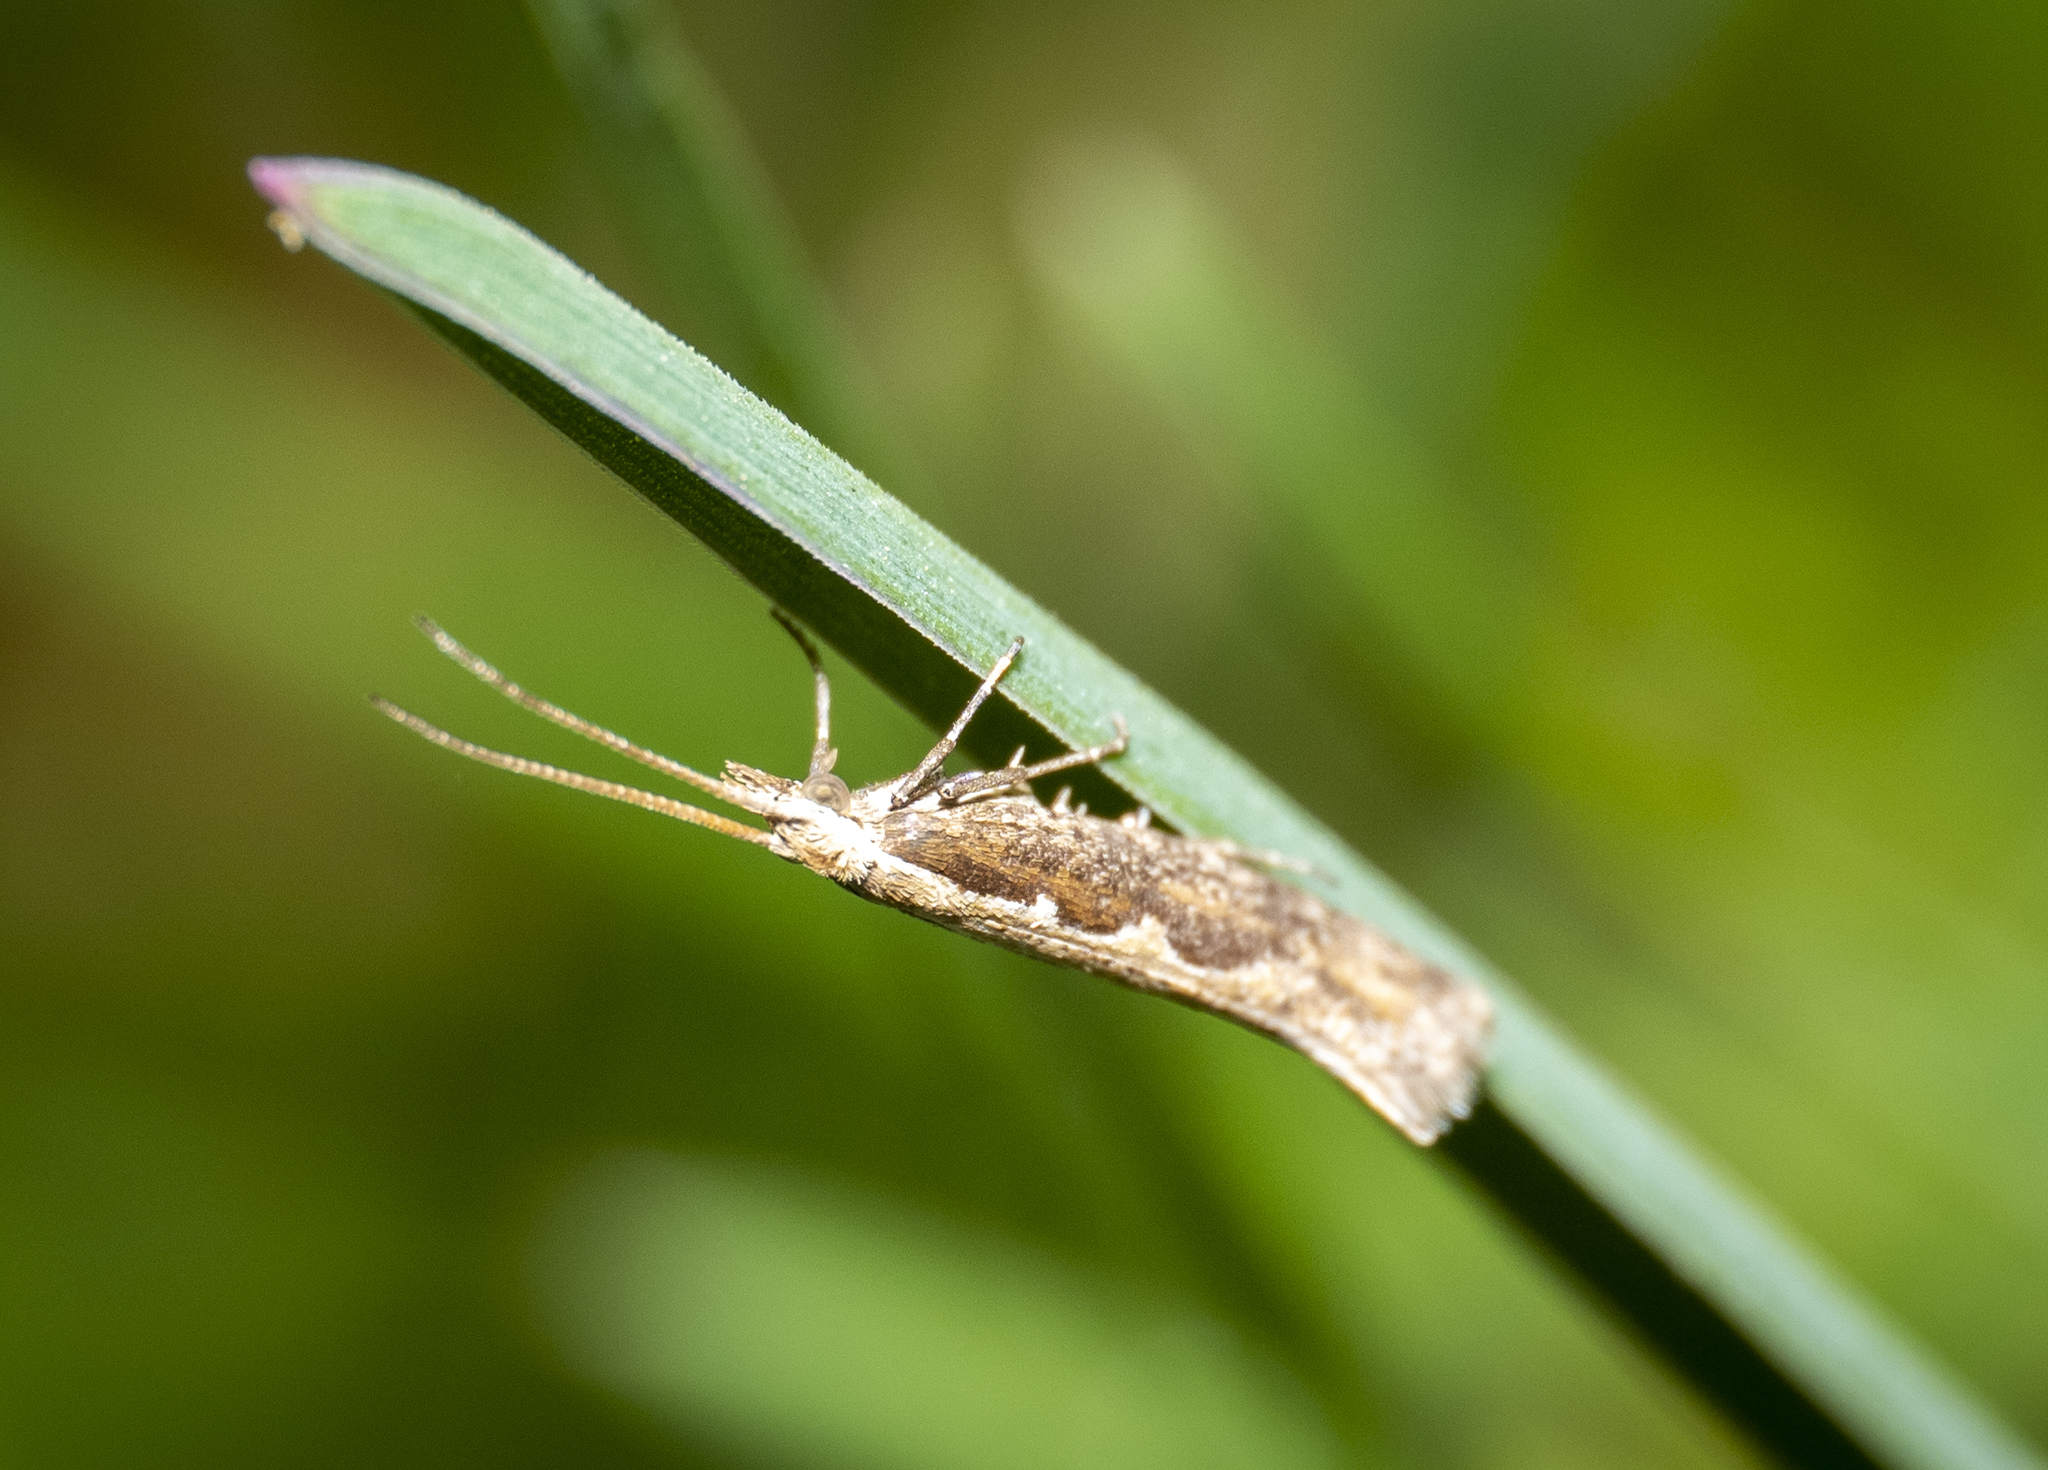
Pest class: diamondback_moth